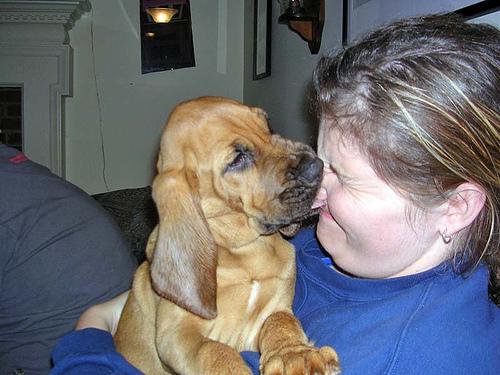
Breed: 207-n000044-bloodhound